Mackinac Bridge

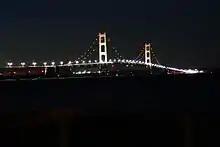
The Mackinac Bridge at night

The design of the Mackinac Bridge was directly influenced by the lessons from the first Tacoma Narrows Bridge, which failed in 1940 because of its instability in high winds. Three years after that disaster, Steinman had published a theoretical analysis of suspension-bridge stability problems, which recommended that future bridge designs include deep stiffening trusses to support the bridge deck and an open-grid roadway to reduce its wind resistance. Both of these features were incorporated into the design of the Mackinac Bridge. The stiffening truss is open to reduce wind resistance. The road deck is shaped as an airfoil to provide lift in a cross wind, and the center two lanes are open grid to allow vertical (upward) air flow, which fairly precisely cancels the lift, making the roadway stable in design in winds of up to .